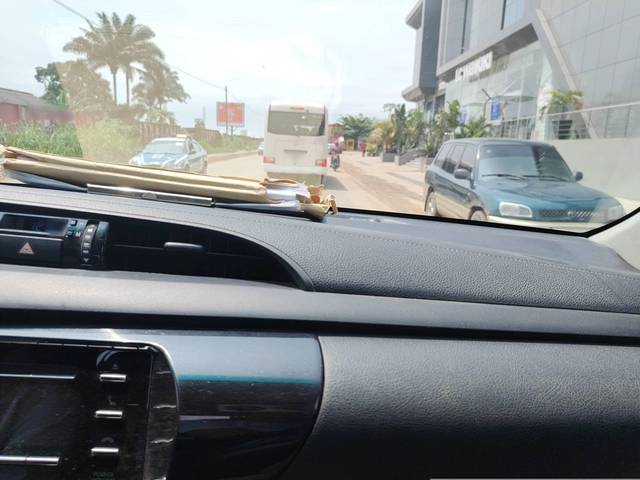
Region: Congo
Coordinates: -4.798, 11.864